Kōyodo Station

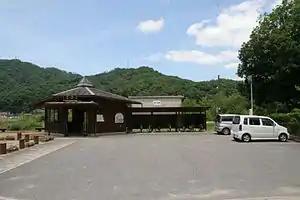
Kōyodo Station in July 2008

was a railway station in Miyoshi, Hiroshima Prefecture, Japan, operated by West Japan Railway Company (JR West).